Nini Rosso

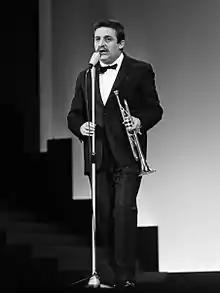
Nini Rosso (1969)

Raffaele Celeste "Nini" Rosso (19 September 1926 – 5 October 1994) was an Italian jazz trumpeter and composer.